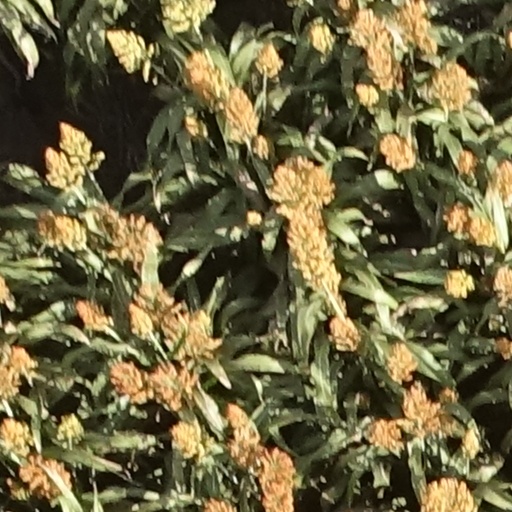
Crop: sorghum